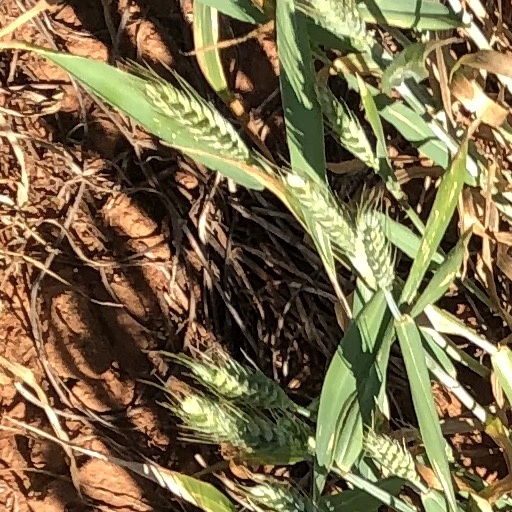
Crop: wheat